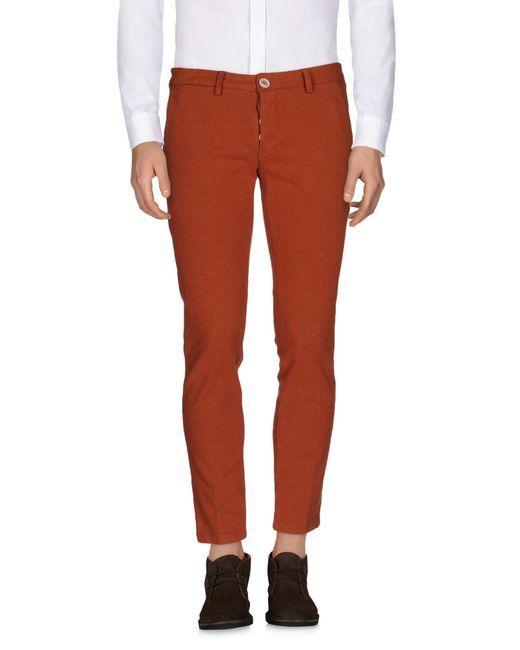
Weißes langärmliges Baumwollhemd mit brauner taillierter Jeanshose, Unisex